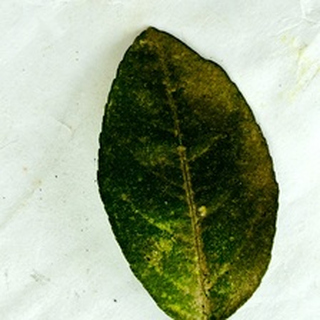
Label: lemon_sooty_mould